Combined Space Operations Center

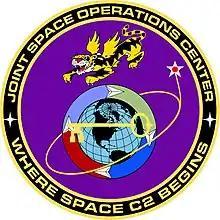
Joint Space Operations Center emblem

The Joint Space Operations Center (JSpOC) was initially established on 18 May 2005 to control all joint military space assets. It was organized under U.S. Strategic Command's Joint Force Space Component Commander. The core cadre of personnel from the Joint Space Operations Center was provided by the Air Force's 614th Air Operations Center (now Space Force's Space Delta 5), but other space personnel from the Army, Navy, and Marine Corps also were tasked to the JSpOC.